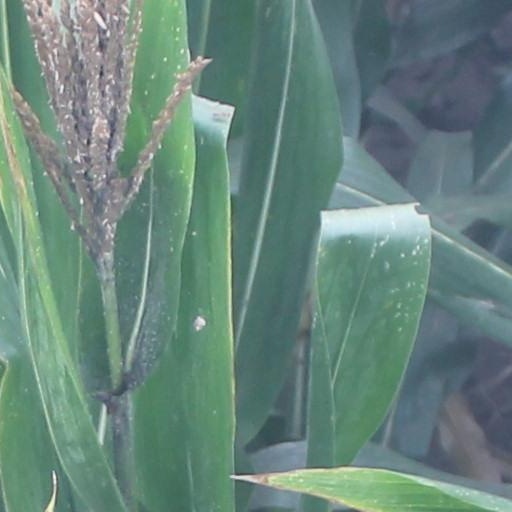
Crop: maize; corn